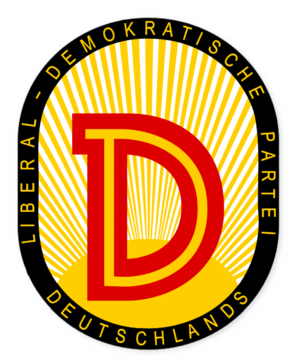
Liberal-Demokratische Partei Deutschlands
LDPD's logo
Liberal-Demokratische Partei Deutschlands, forkortet LDP eller LDPD, var et blokparti i DDR. Partiet blev grundlagt i juni 1945 i den sovjetiske besættelseszone som et liberalt politisk parti. Som de øvrige blokpartier var partiet sammen med Sozialistische Einheitspartei Deutschlands en del af Demokratischer Block og senere af Nationale Front. Partiet var gennem årene tildelt mellem 45 og 60 pladser i DDR's parlament, Volkskammer, hvor partiet som blokparti understøttede DDR's ledende parti SED.